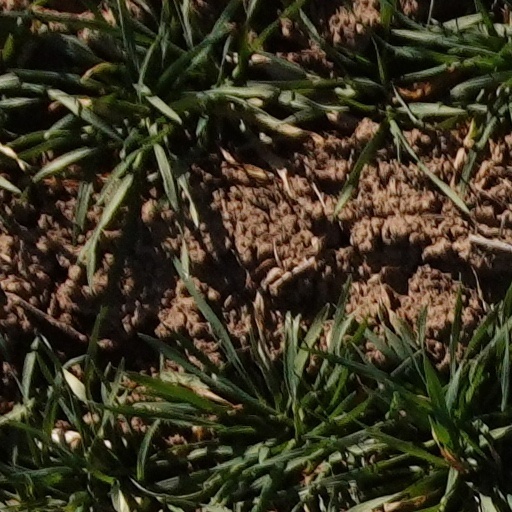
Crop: wheat